G. P. Schafer Architect

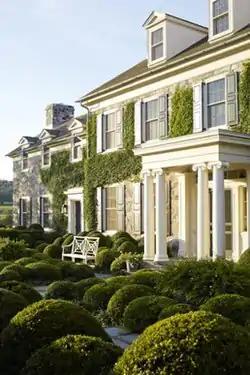
G. P. Schafer Architect, Longfield Farm, Dutchess County, New York, 2006

Schafer's early project, "Middlefield" (Dutchess County, New York, 1999), demonstrated the "new old house" approach. Following an unsuccessful attempt to find a suitable nineteenth-century Greek Revival house to renovate, Schafer designed and built a new, modern rendition on a 45-acre land parcel. The residence combined contemporary features and regional farmhouse vernacular, with classically proportioned details derived from 19th century builder pattern books by Asher Benjamin and Minard Lafever, with a two-story Greek Doric columned entry portico.